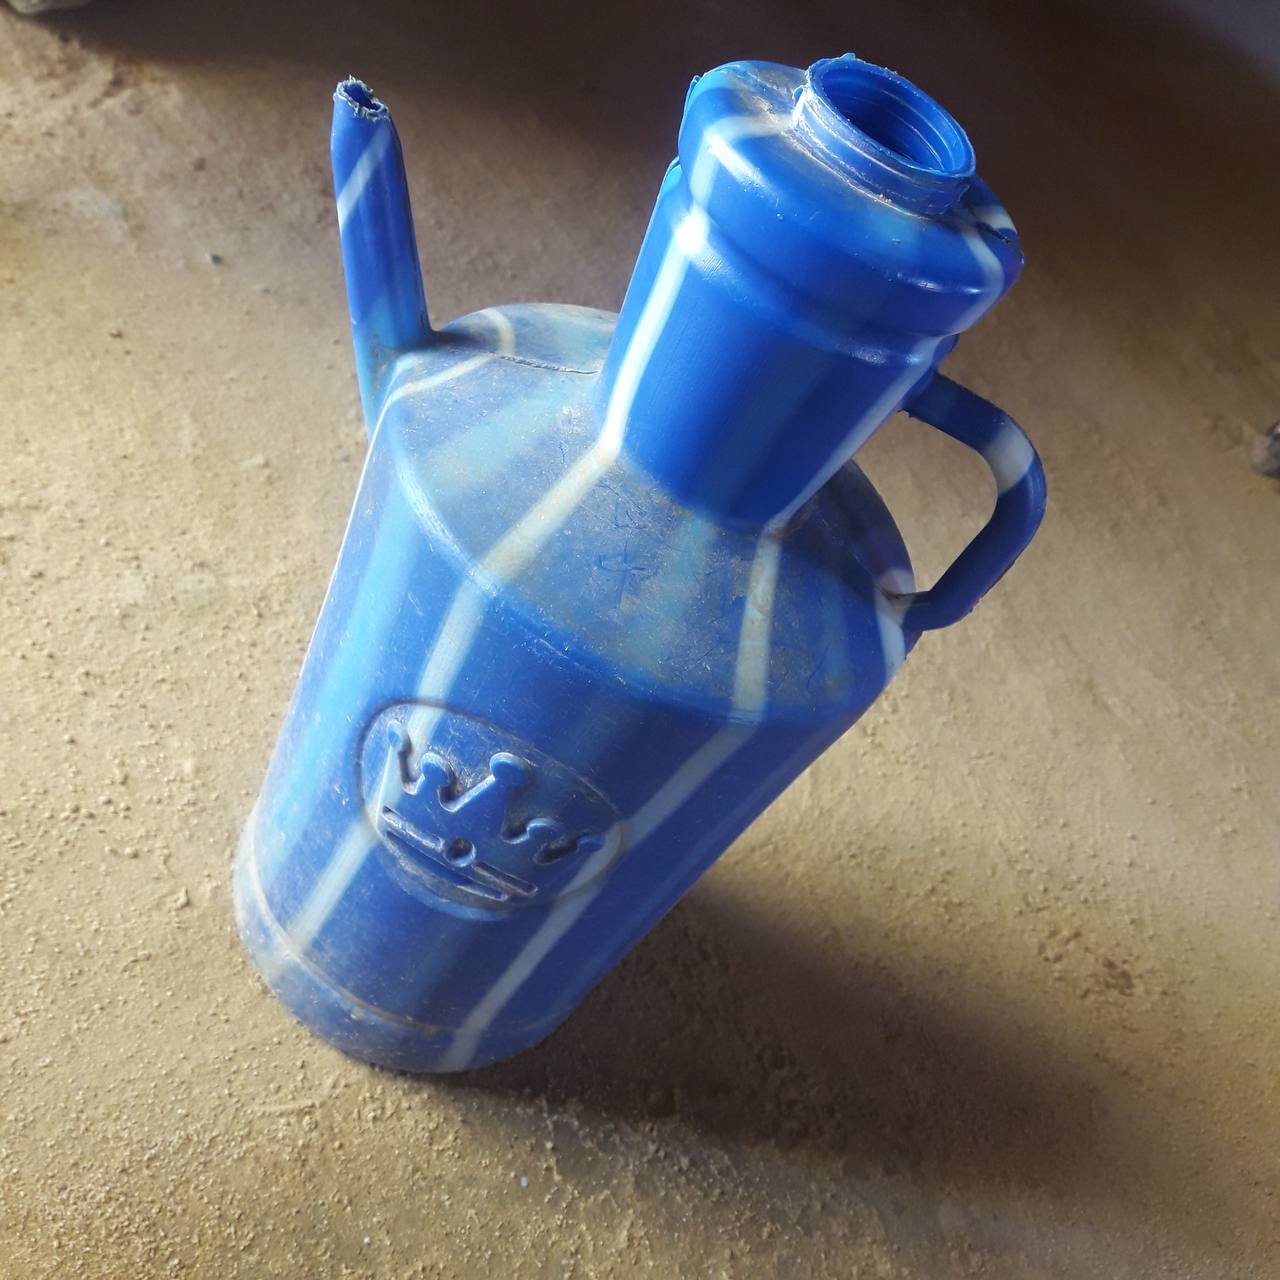
الوصف بالفصحى: إبريق من البلاستيك لونه أزرق مخطط بالأبيض, يُستخدم للوضوء
الوصف بالعامية السودانية: ابريق وضو بلاستيكي لونه أزرق مخطط بي أبيض
التصنيف: Local Culture & Objects